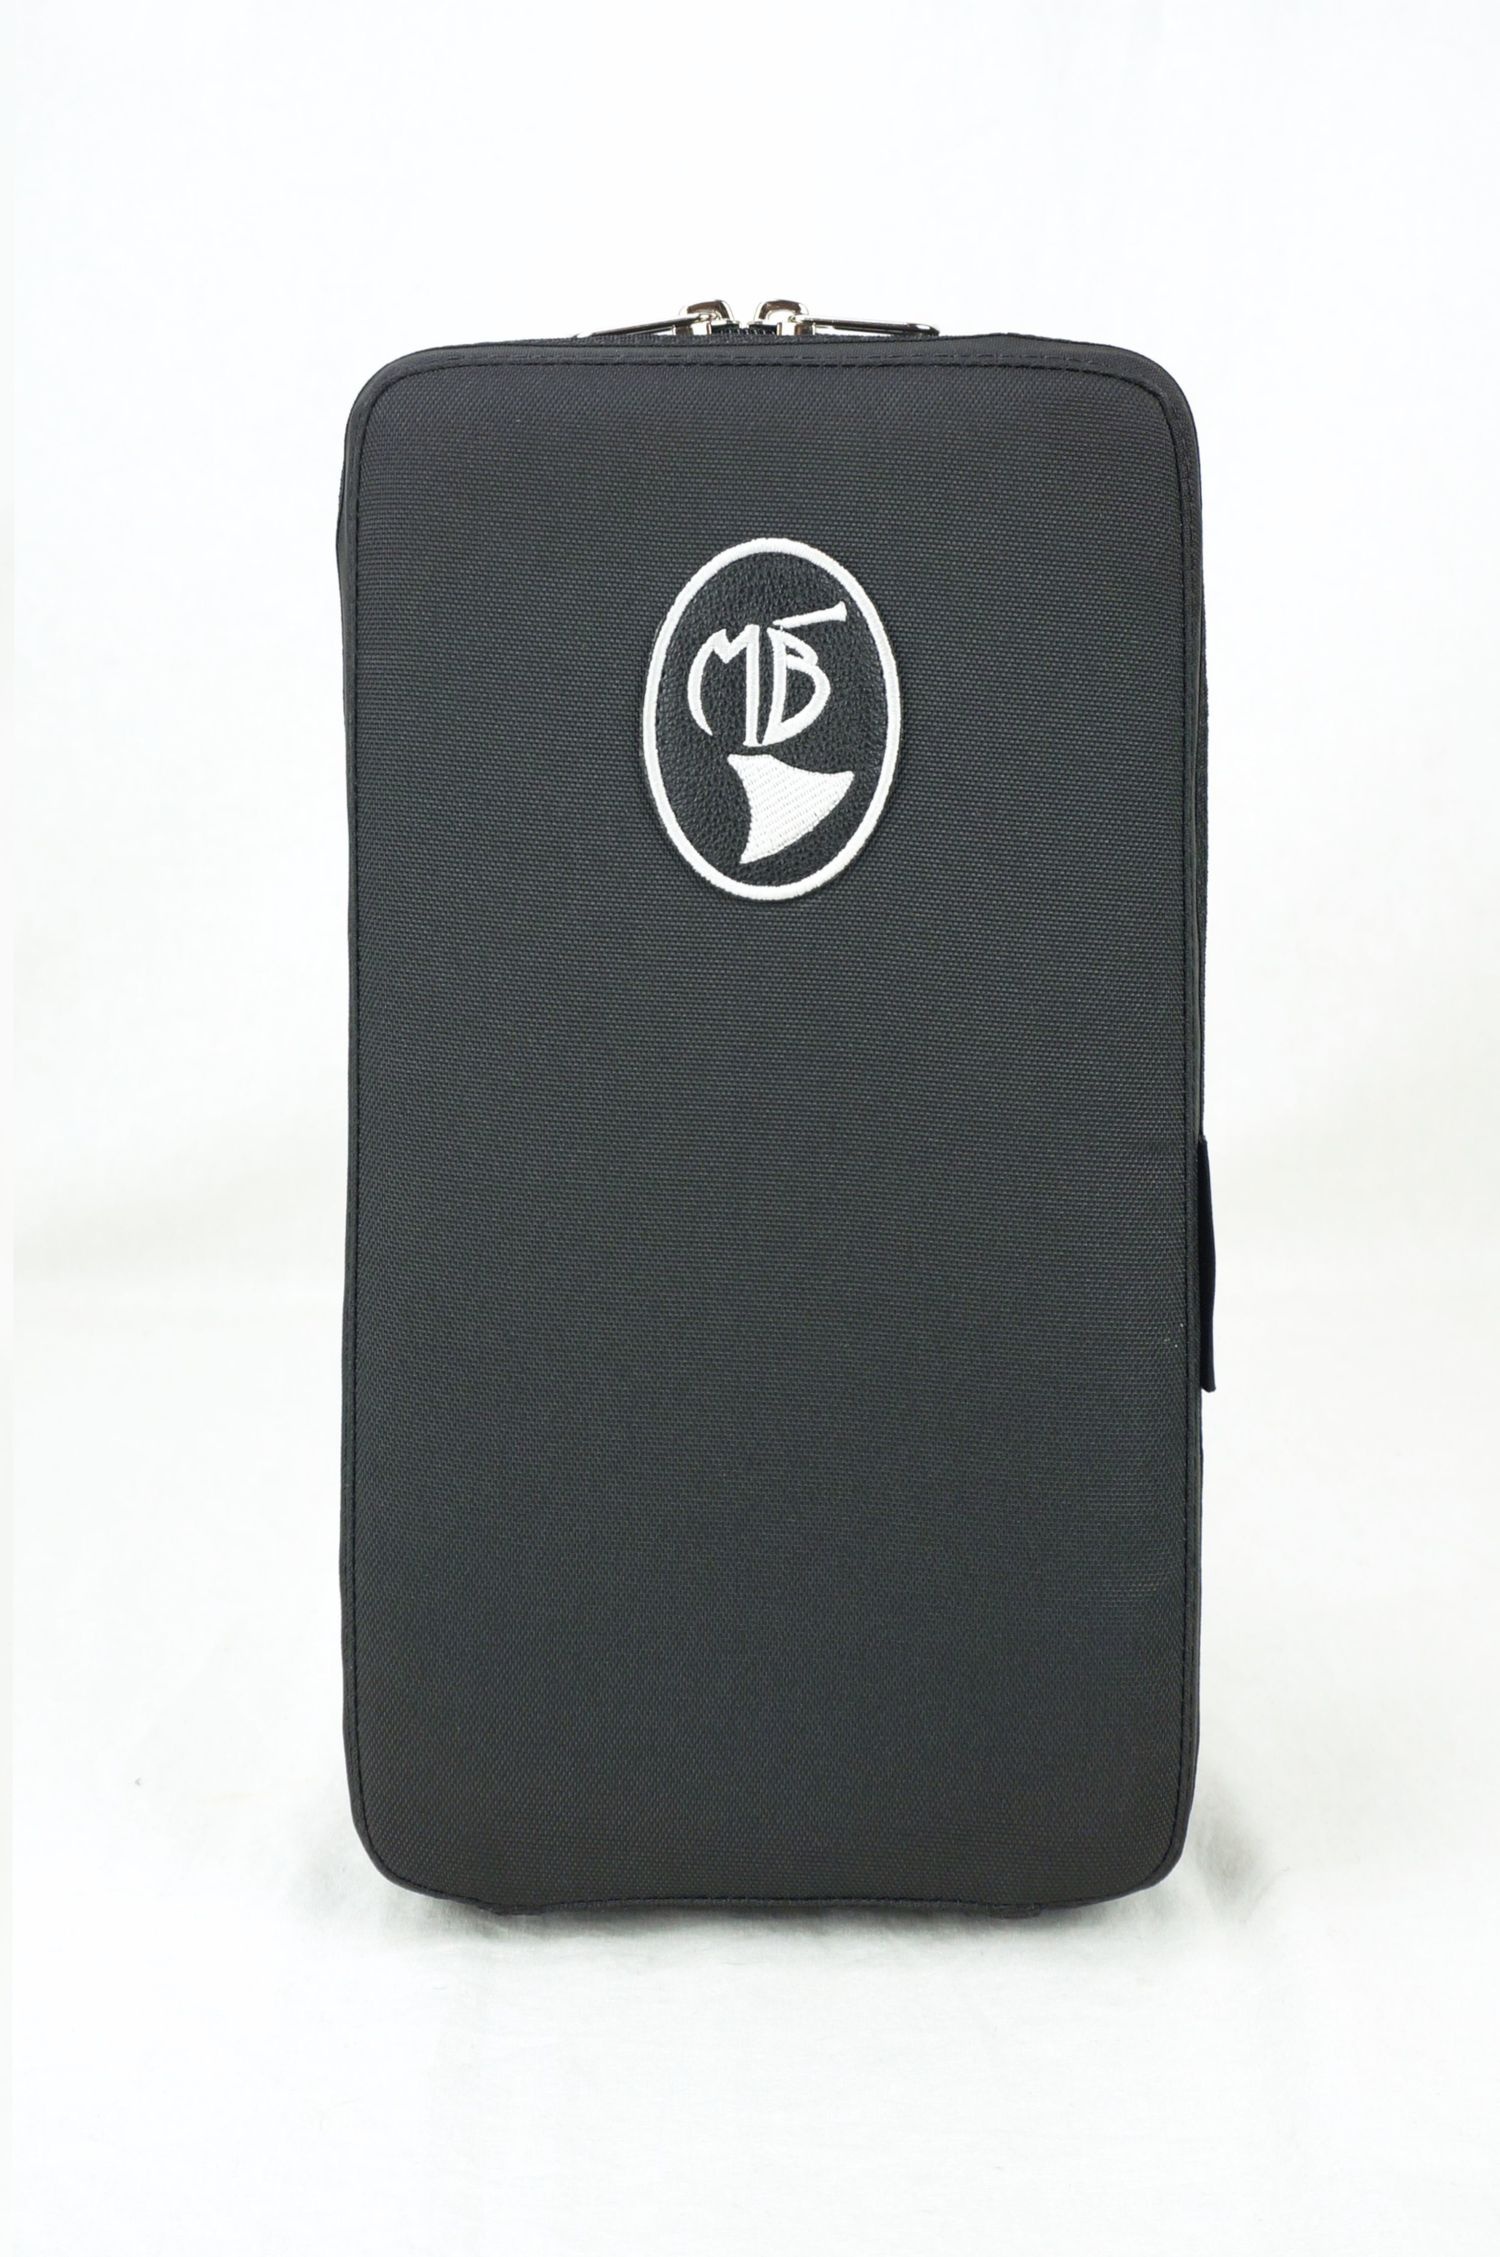
Estojo para 1 Oboé modelo MB Compacto
Este modelo é compatível com um oboé. Os acessórios podem ser guardados em um compartimento interno. O estojo acompanha: 1 crachá Mais informações/fotos sobre o estojo: https://mbcases.com/pt/portfolio/cases/oboes/case-for-1-oboe-compact
Brand: Marcus Bonna Cases
Category: Arts & Entertainment > Hobbies & Creative Arts > Musical Instrument & Orchestra Accessories > Woodwind Instrument Accessories > Oboe & English Horn Accessories > Oboe Cases & Gigbags